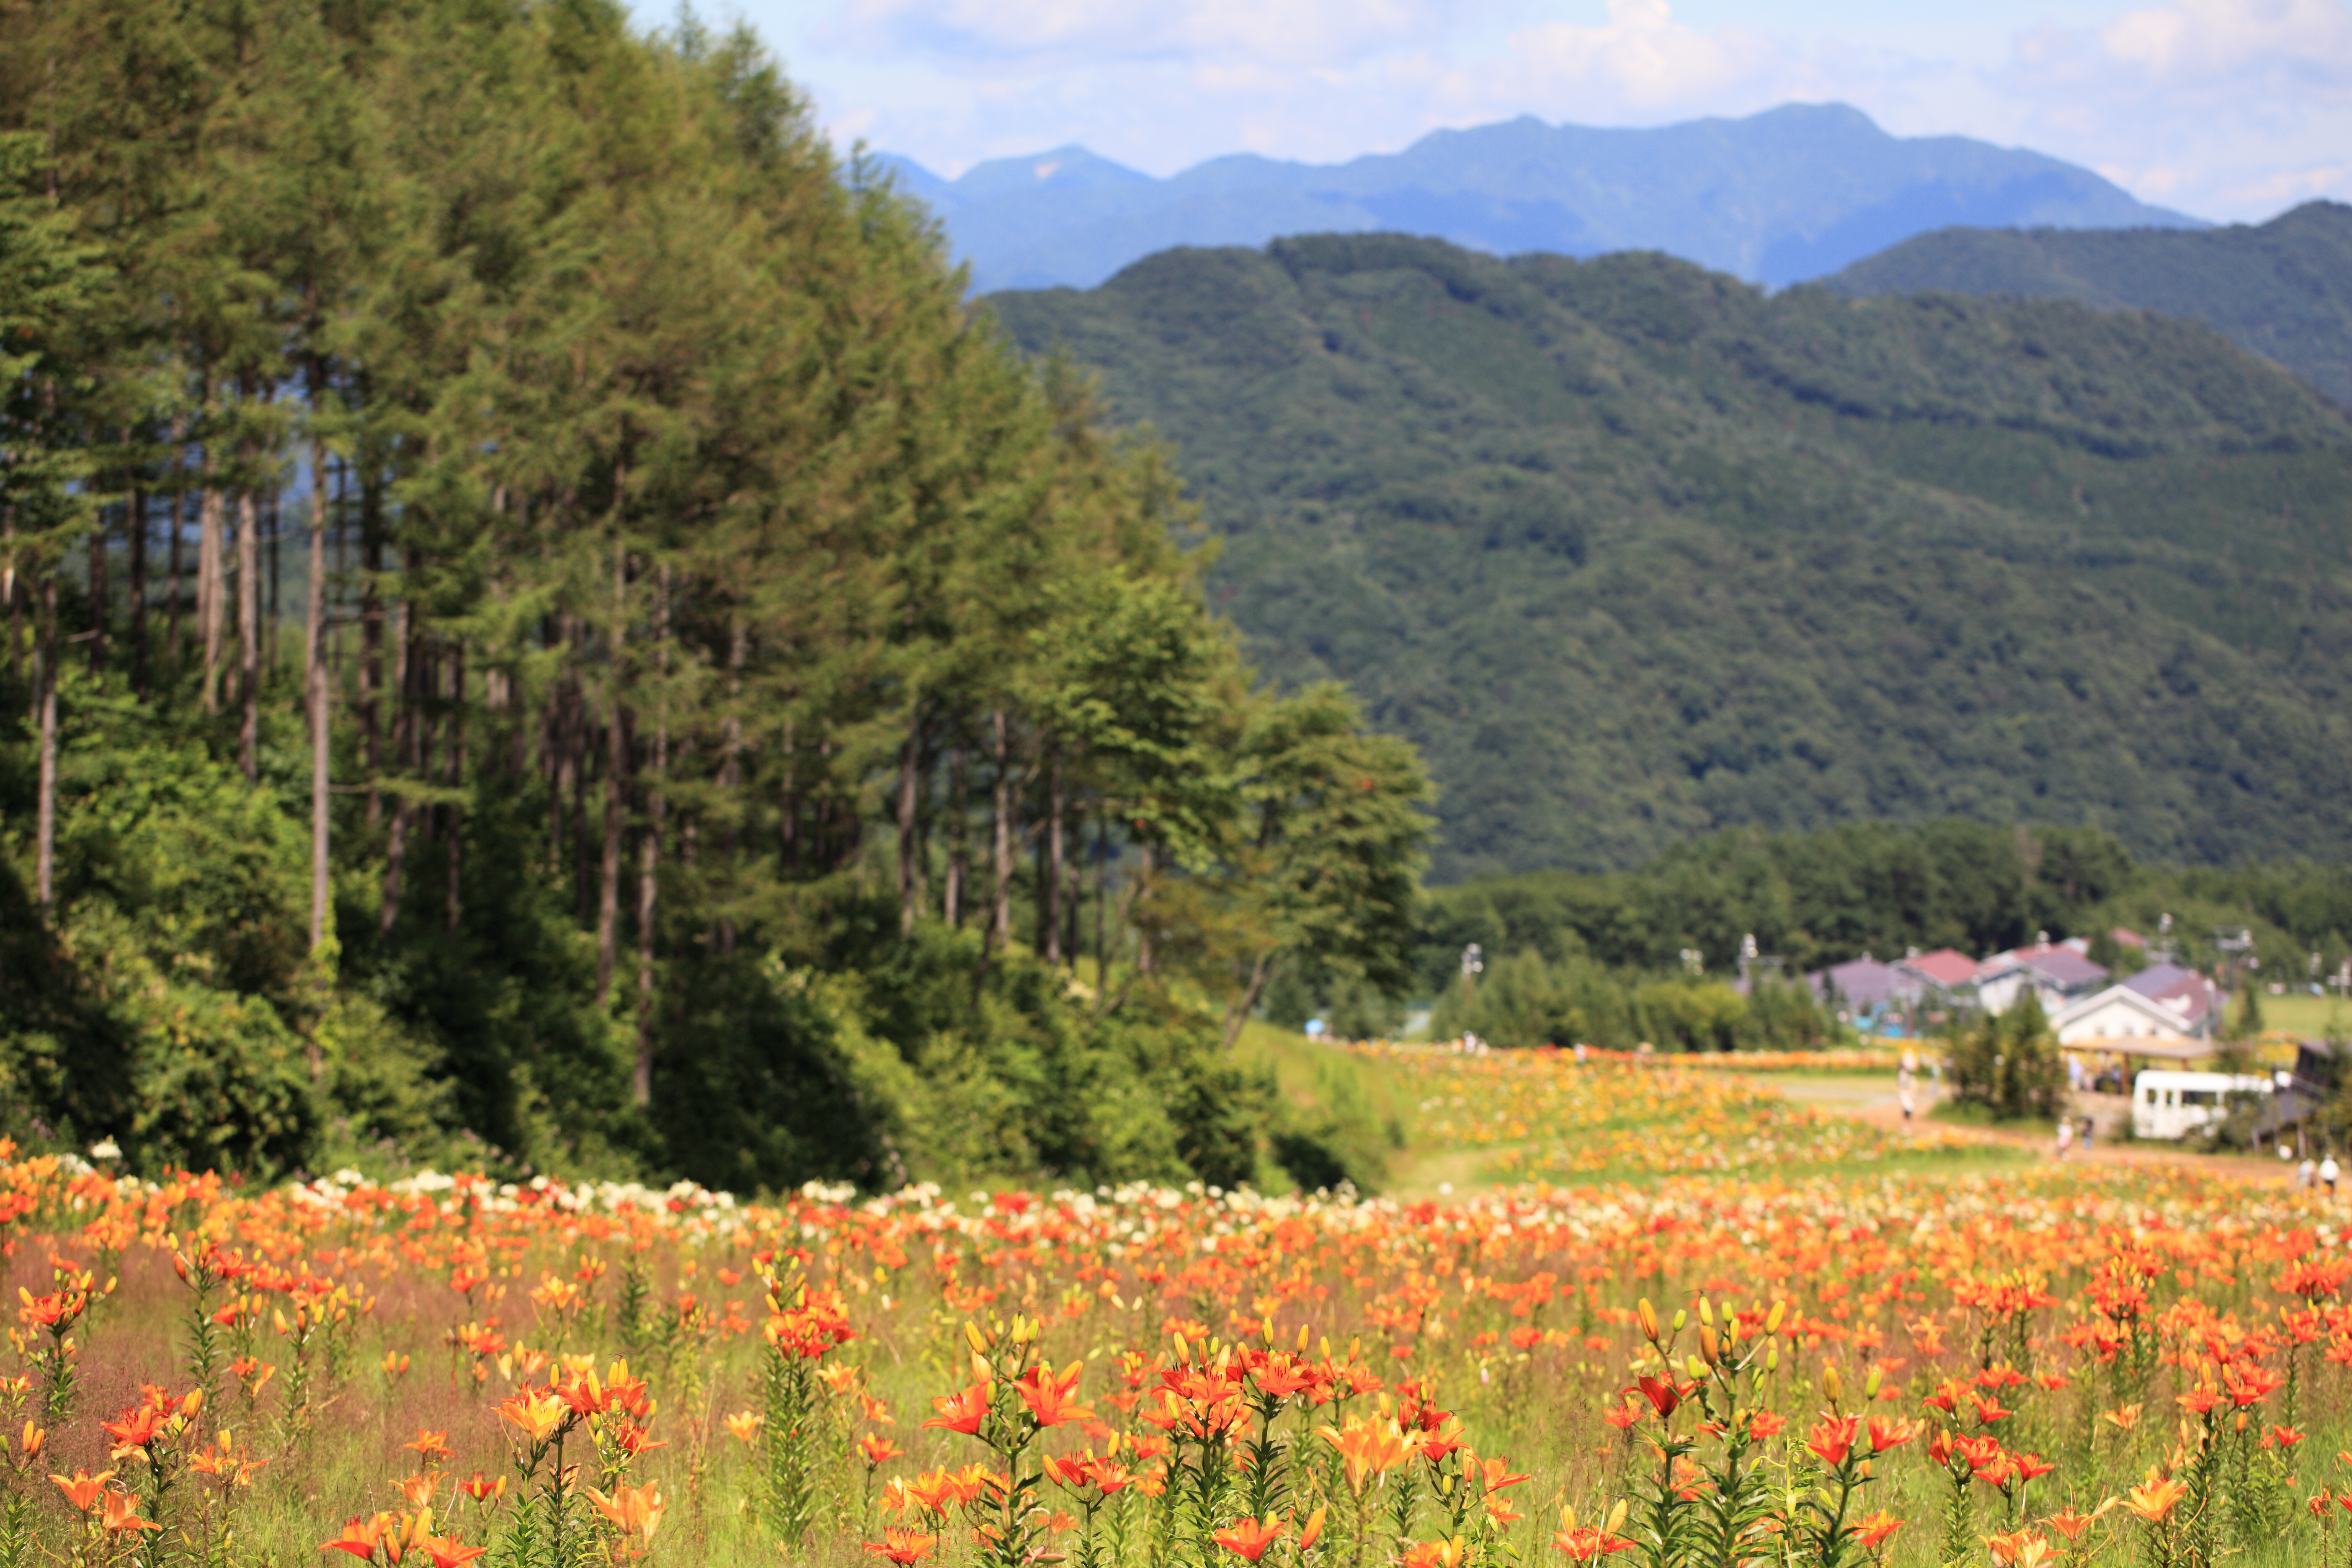
blossom, mountain, plant, field, meadow, prairie, flower, valley, mountain range, high, pasture, autumn, agriculture, wildflower, grassland, plateau, 5d, hires, lily, markii, ecosystem, hi, res, resolution, lilium, huntermountain, rural area, flowering plant, mountainous landforms, land plant